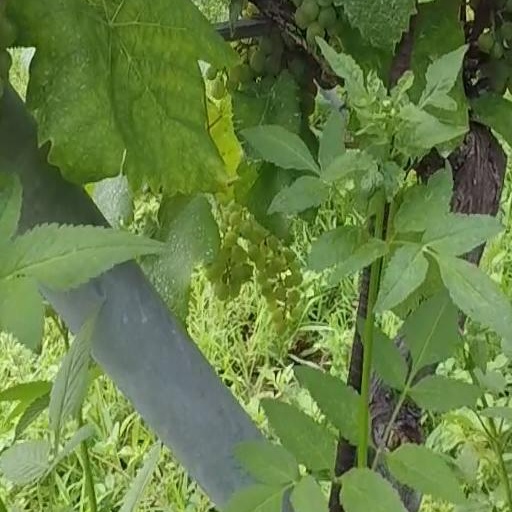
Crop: grape